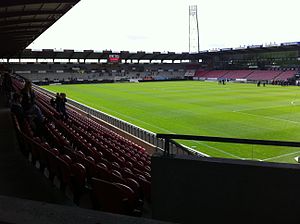
Fodboldstadioner i Danmark / Kategori 3
MCH Arena
Taget før FC Midtjyllands guldkamp d. 7. juni 2015 imod SønderjyskE
Det følgende er en liste af fodbold stadions i Danmark, sorteret ud fra UEFA's stadionkategorier.